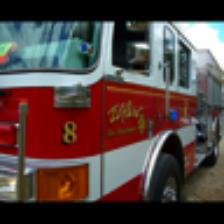
Label: NonHuman